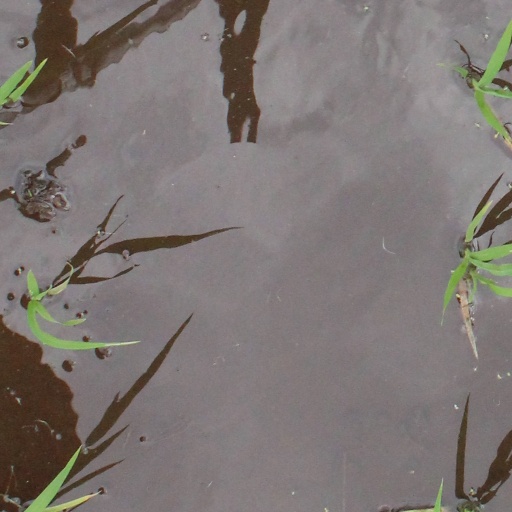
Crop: rice